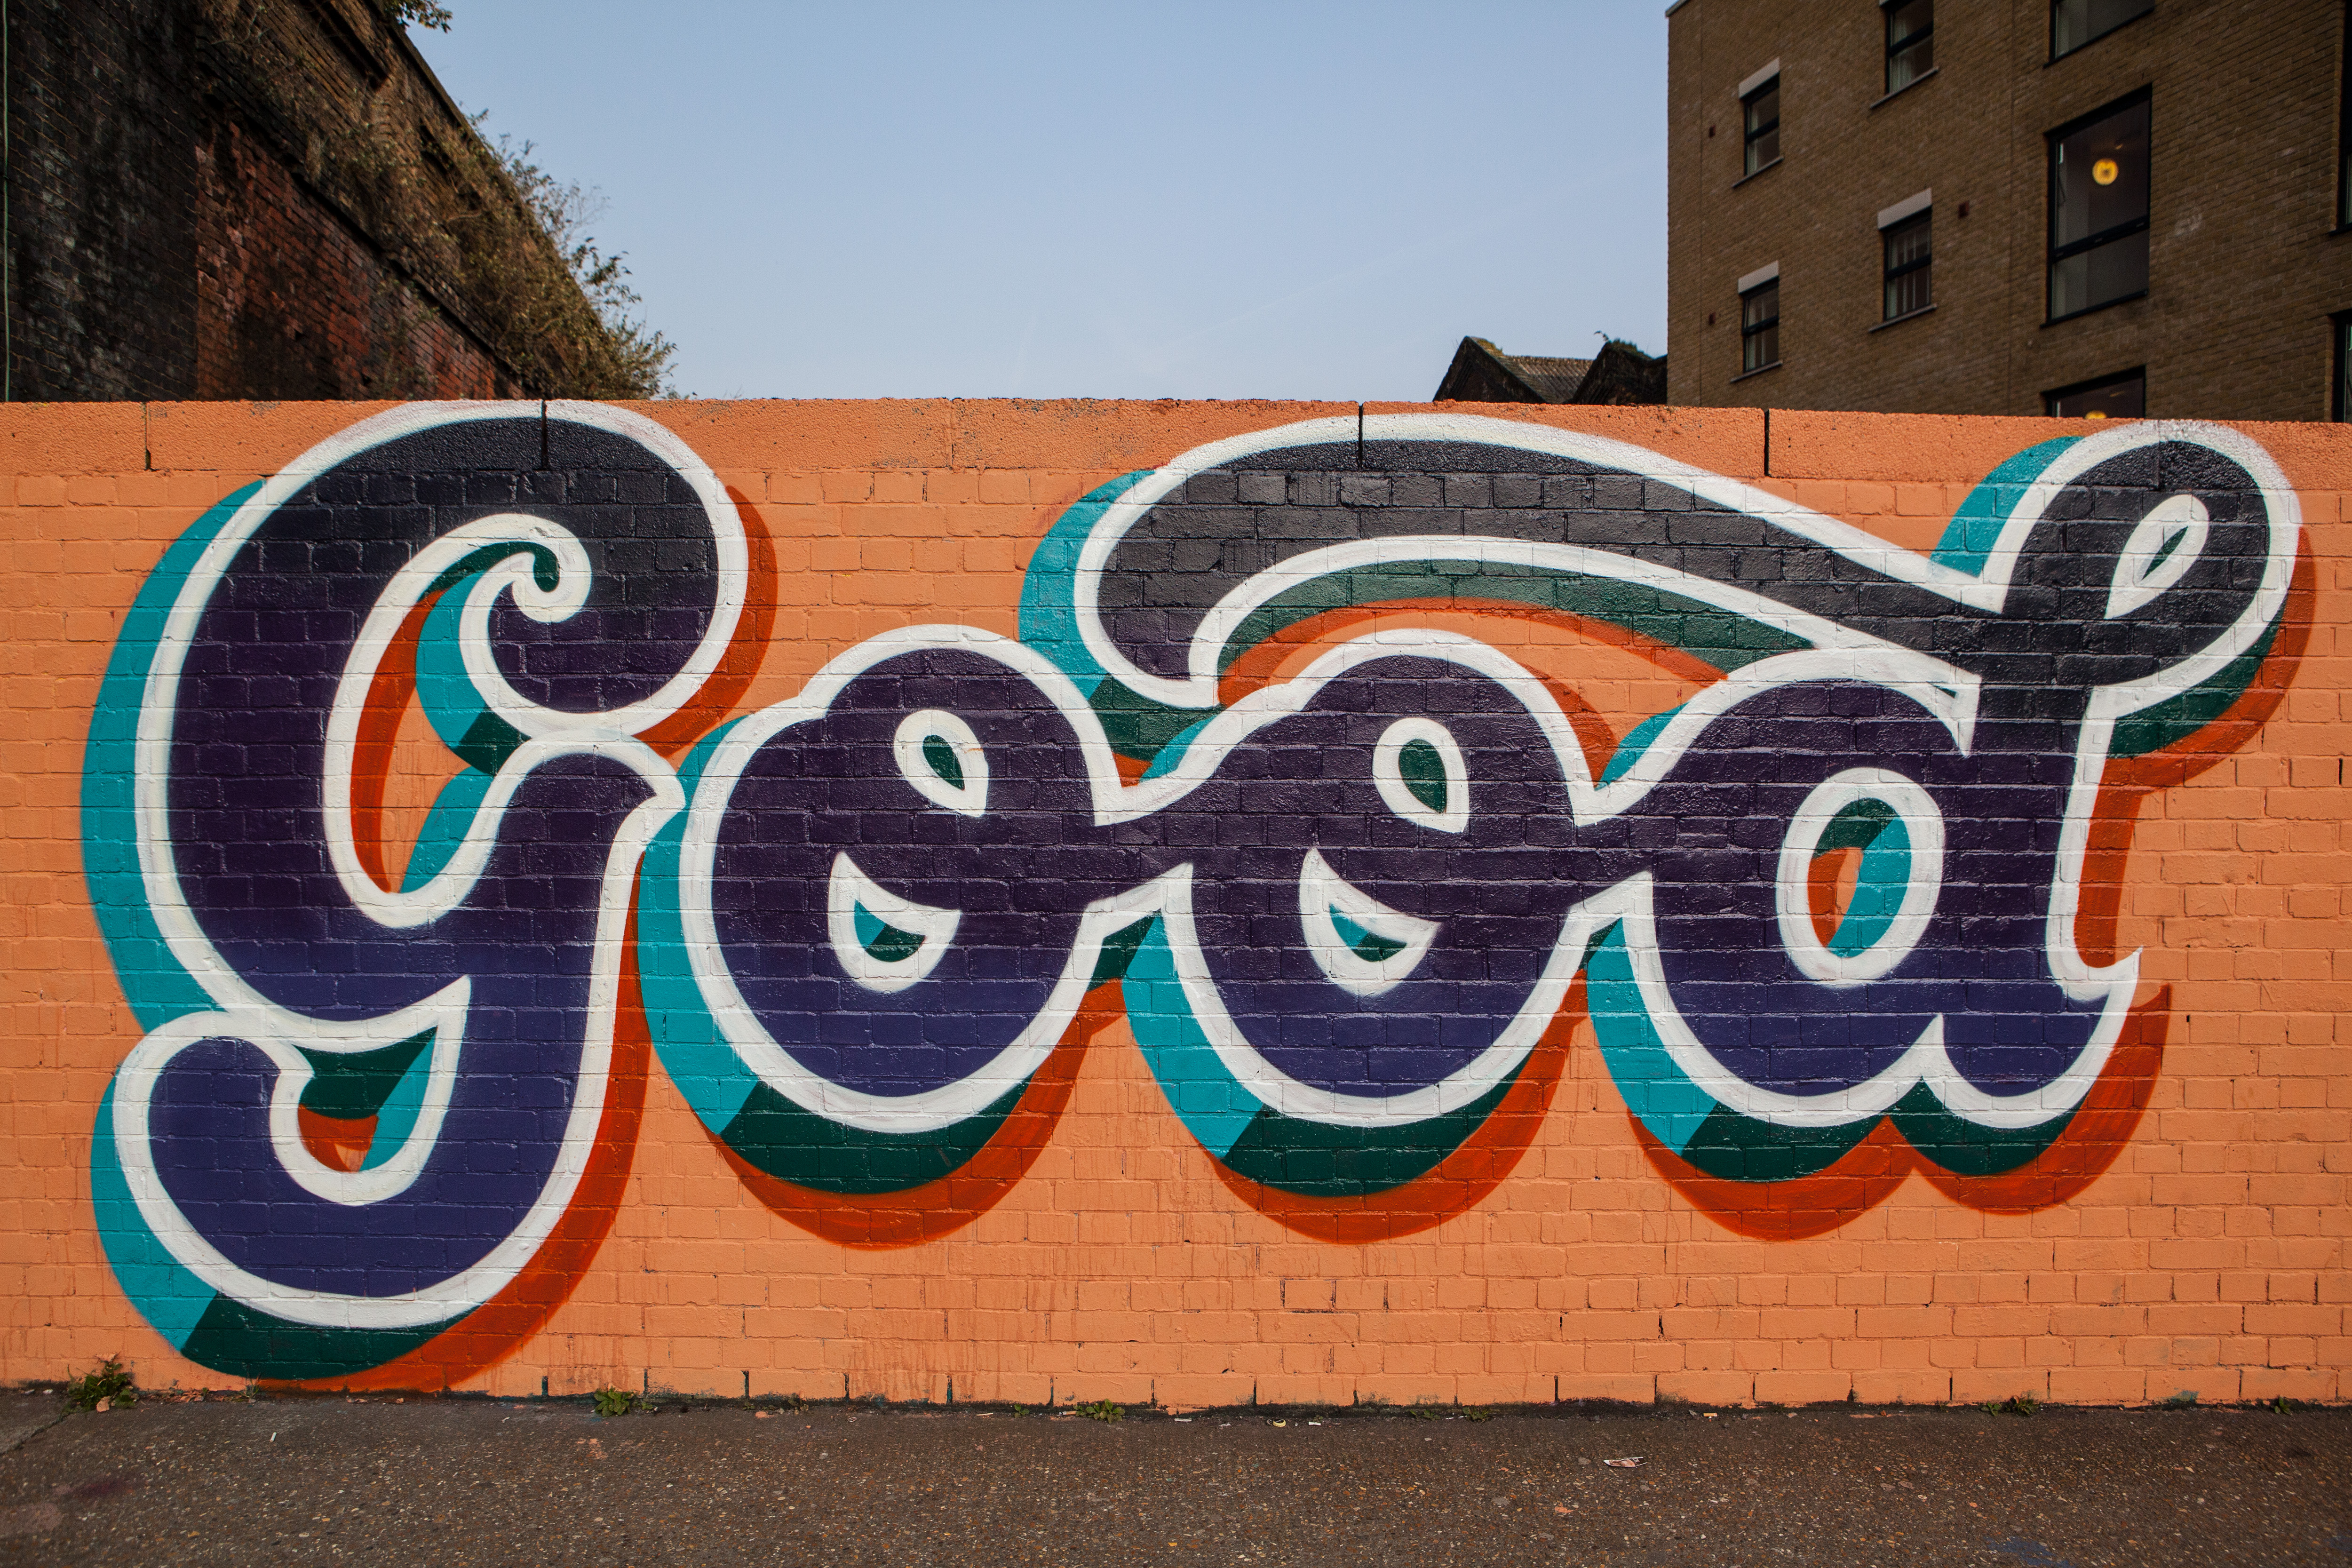
graffiti, street art, art, text, wall, font, mural, tree, visual arts, architecture, plant, Tints and shades, graphics, facade, street